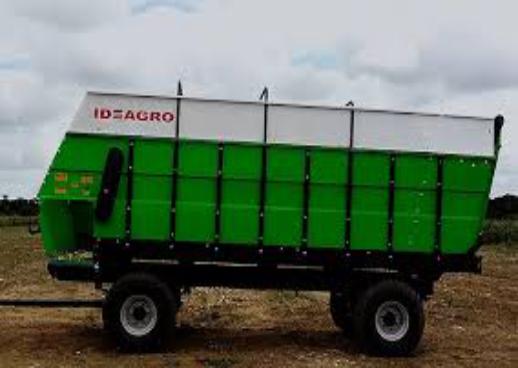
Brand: ideagro
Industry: Transportation